Yuri Boukoff

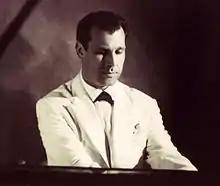

Yuri Boukoff (May 1, 1923 – January 8, 2006) was a Bulgarian-French pianist. He was born in Sofia, Bulgaria and died in Neuilly-sur-Seine, Hauts-de-Seine, France.